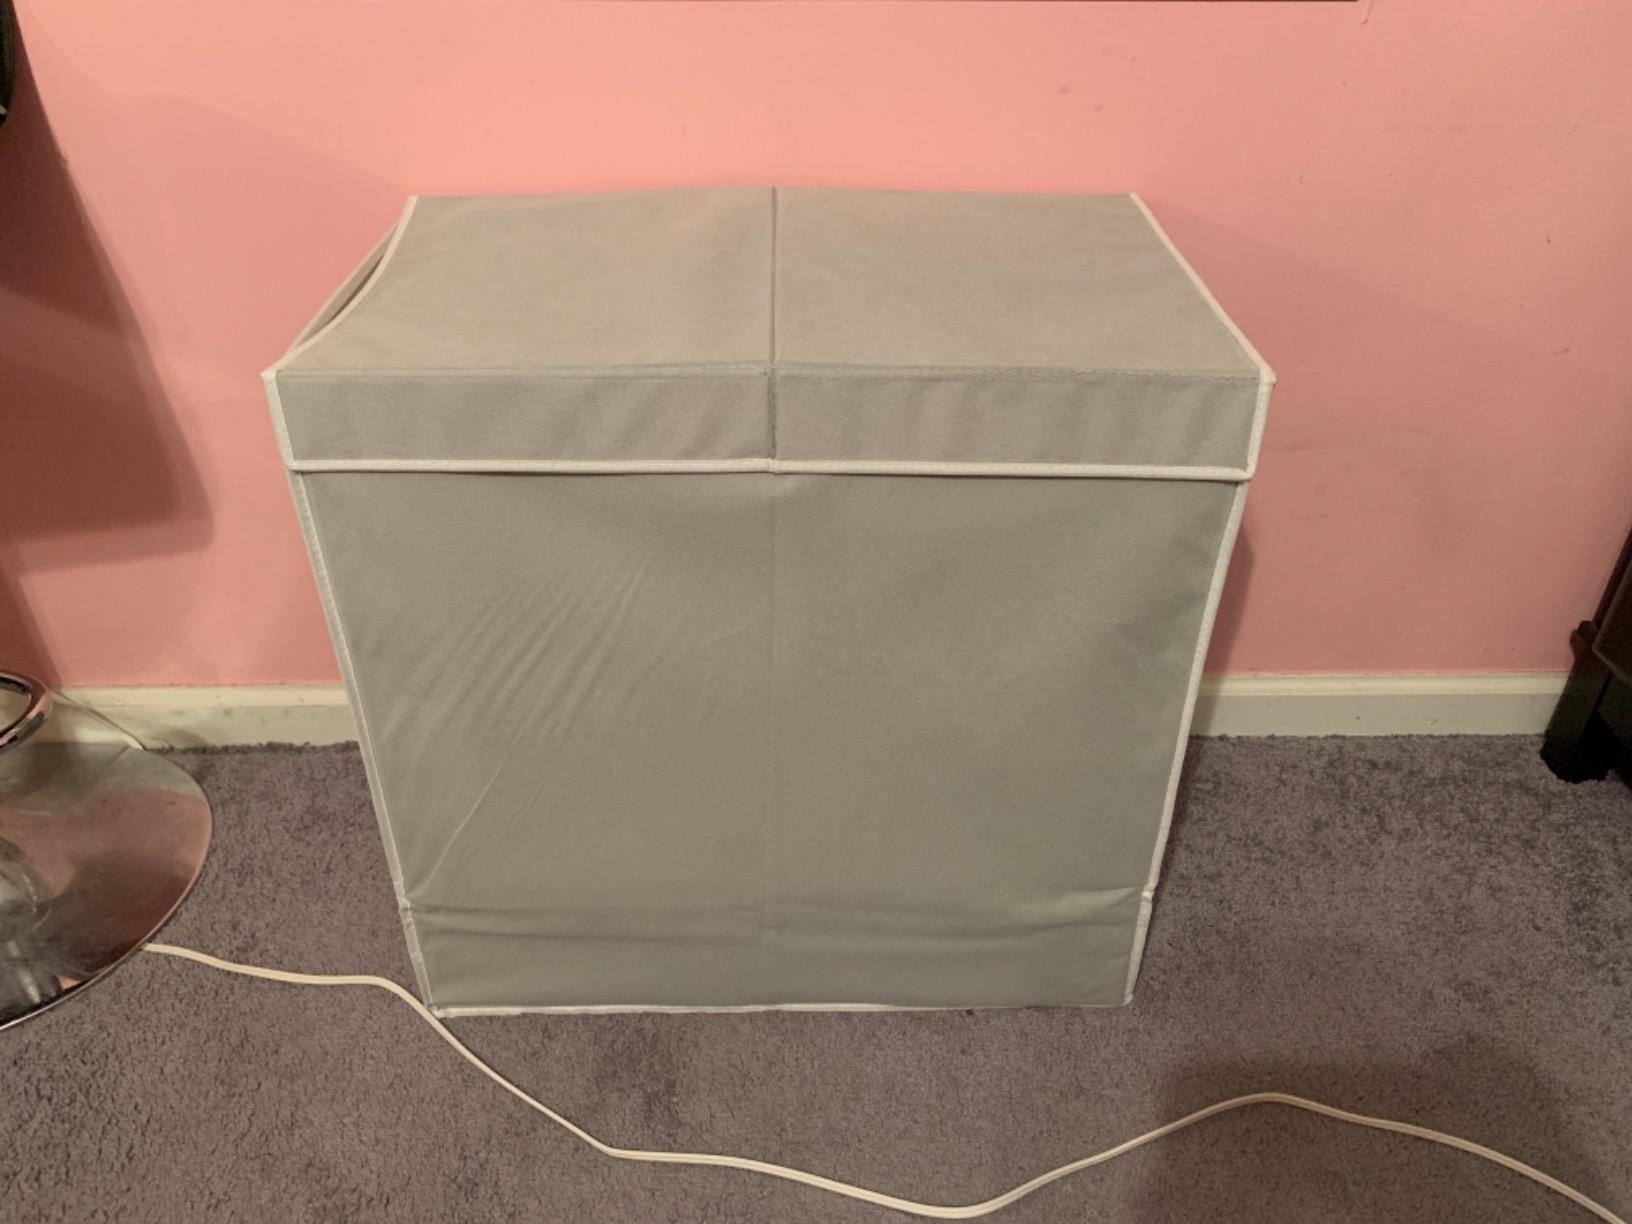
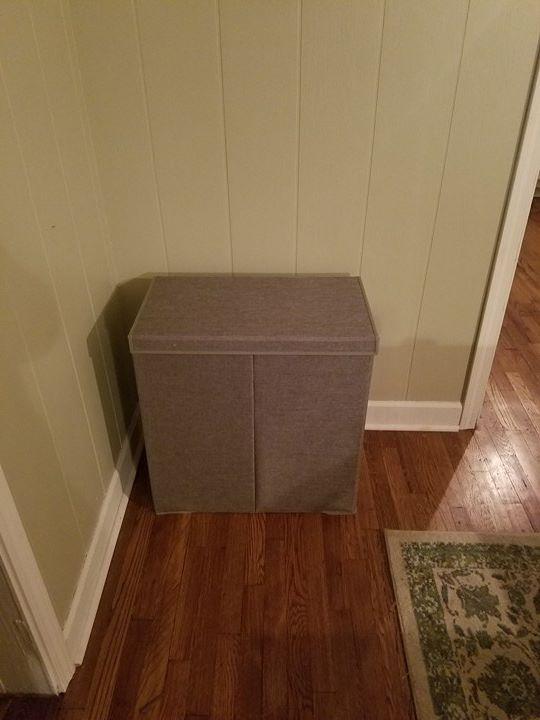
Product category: items_hamper
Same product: no